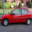
Label: automobile